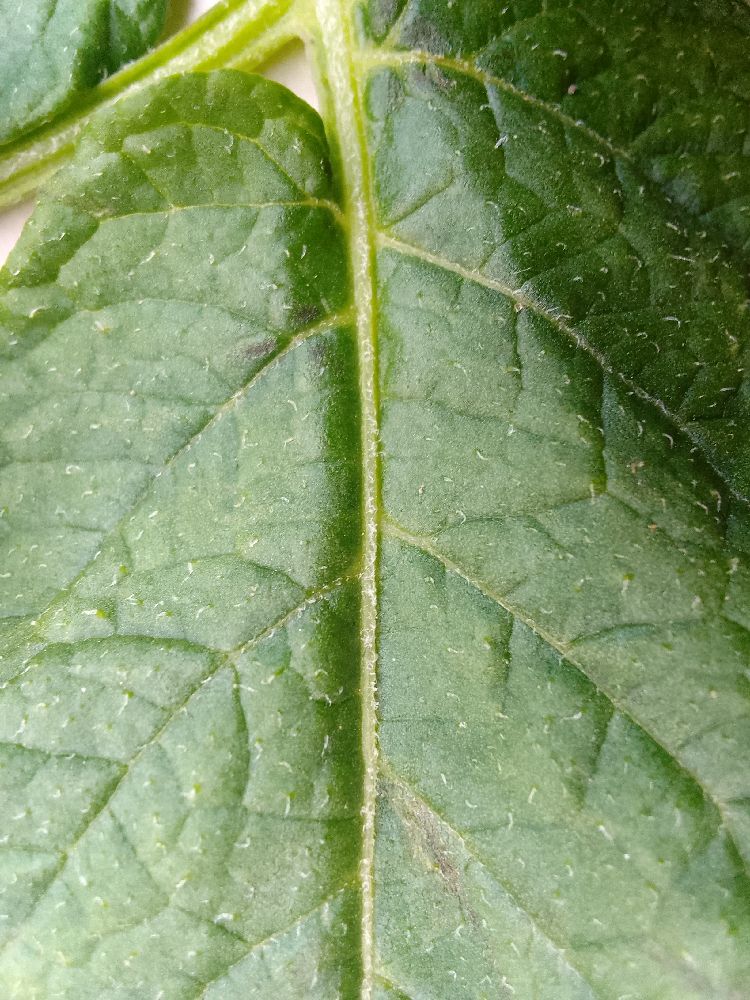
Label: Healthy